Holodomor

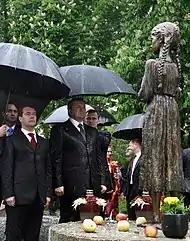
Ukrainian President Viktor Yanukovych (right) and Russian President Dmitry Medvedev (left) near Memorial to the Holodomor Victims in Kyiv on 17 May 2010. Russia has since changed its policy and started downplaying or denying the Holodomor.

On 10 November 2003 at the United Nations, 25 countries, including Russia, Ukraine, and United States signed a joint statement on the seventieth anniversary of the Holodomor with the following preamble: